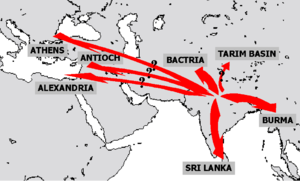
L'édit nᵒ 13 d'Ashoka est l'un des plus importants édits majeurs sur rocher de l'empereur indien Ashoka, et c'est aussi le plus long. Il mentionne notamment ses guerres contre le Kalinga, à l'origine de sa transformation personnelle vers un règne plus juste et bienveillant visant à propager le Dharma. Il mentionne aussi l'étendue des relations avec le monde hellénistique en évoquant les populations grecques dans son empire, et en nommant les principaux rois hellénistiques de l'époque, ainsi que leur situation géographique assez précise, suggérant qu'Ashoka avait une très bonne connaissance du monde grec de l'époque. C'est d'ailleurs la mention des souverains hellénistiques contemporains dans cet édit qui a permis de dater le règne d'Ashoka avec une certaine précision, entre 260 et 230 av. J.-C.
Le bouddhisme est une religion mondiale, qui a surgi en Inde du Nord au VIᵉ-Vᵉ siècle avant Jésus-Christ, dans et autour de l'ancien royaume de Magadha, et est basé sur les enseignements de Siddhartha Gautama, considéré comme un bouddha. La propagation du bouddhisme en dehors de Magadha a débuté durant la vie de Siddhartha Gautama.
Le déclin du bouddhisme en Inde, là ou il est né, a eu lieu pour diverses raisons telles que les conflits sectaires au sein du bouddhisme, la perte du soutien public et royal, l'évolution de la situation socio-politique, le développement des religions indiennes concurrentes telles que l’hindouisme et le jaïnisme et les vagues d'invasions par des peuples venant d'Asie centrale qui touchent les Indes.
Ashoka ou Aśoka est le troisième empereur de la dynastie indienne des Maurya.
Les édits d'Ashoka sont un ensemble de 33 inscriptions gravées sur les piliers d'Ashoka ainsi que sur des rochers et dans des grottes. Les textes ont été dictés par l'empereur Ashoka et dispersés dans tout le sous-continent indien pendant son règne sur l'Empire Maurya de 269 à 232 av. J.-C. Ces inscriptions sont les plus anciens documents historiques d'Inde que l'on ait pu déchiffrer et les premiers à mentionner le bouddhisme. Les édits s'articulent autour de quelques thèmes récurrents : la conversion d'Ashoka au bouddhisme, la description de ses efforts pour diffuser cette religion, ses préceptes moraux et religieux ainsi que son programme social et de bien-être des animaux. Les inscriptions étaient destinées au peuple et se trouvaient dans des endroits publics. Une description complète est visible dans la liste des édits d'Ashoka.